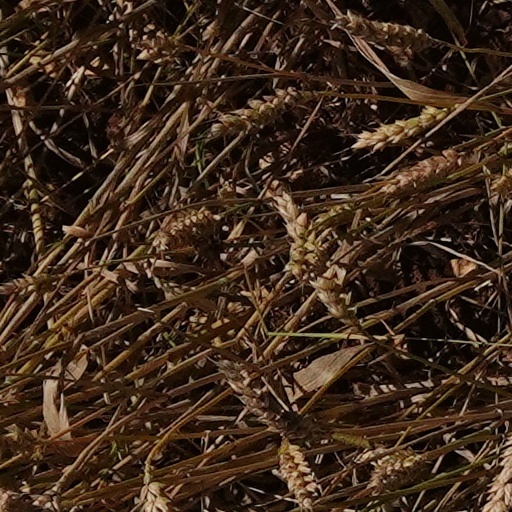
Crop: wheat